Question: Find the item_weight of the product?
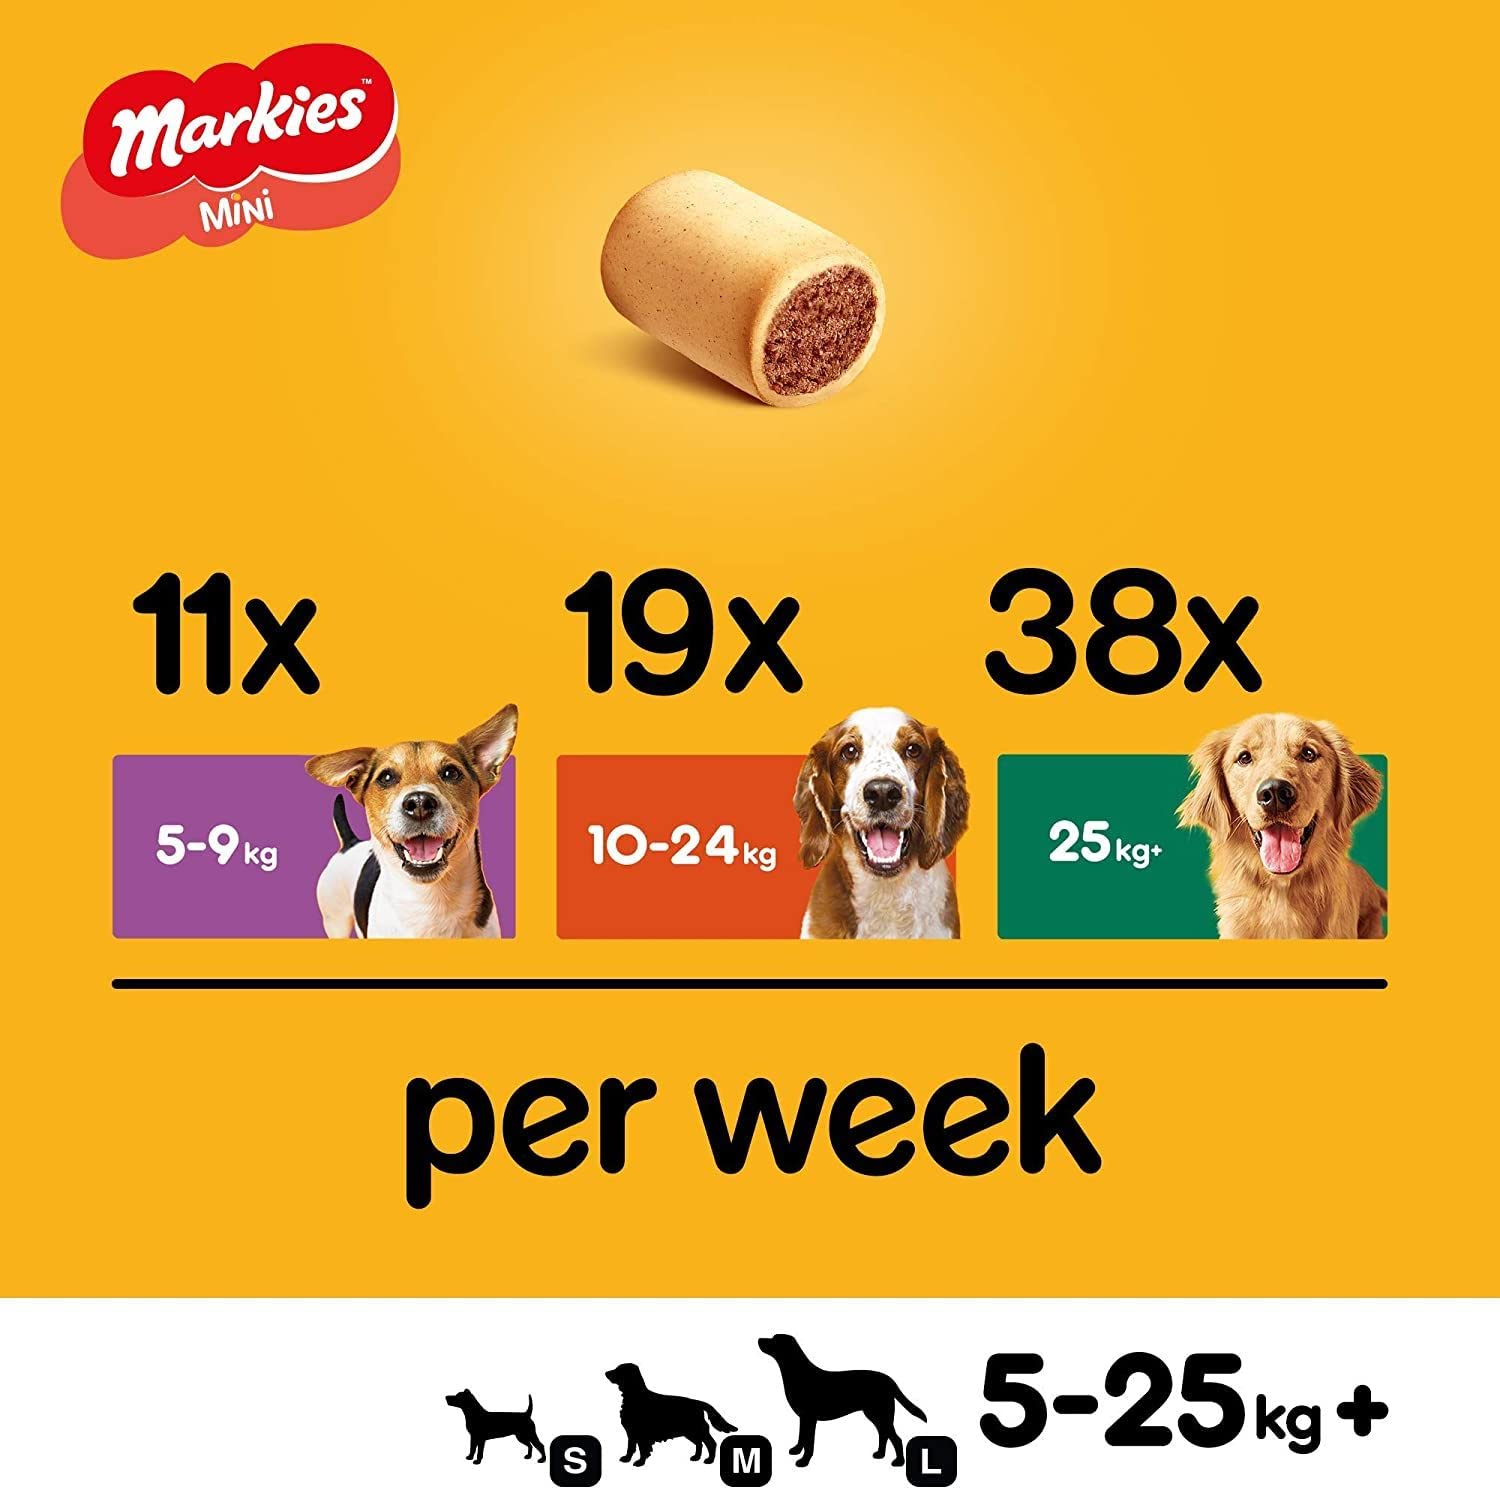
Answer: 5 kilogram to 9 kilogram